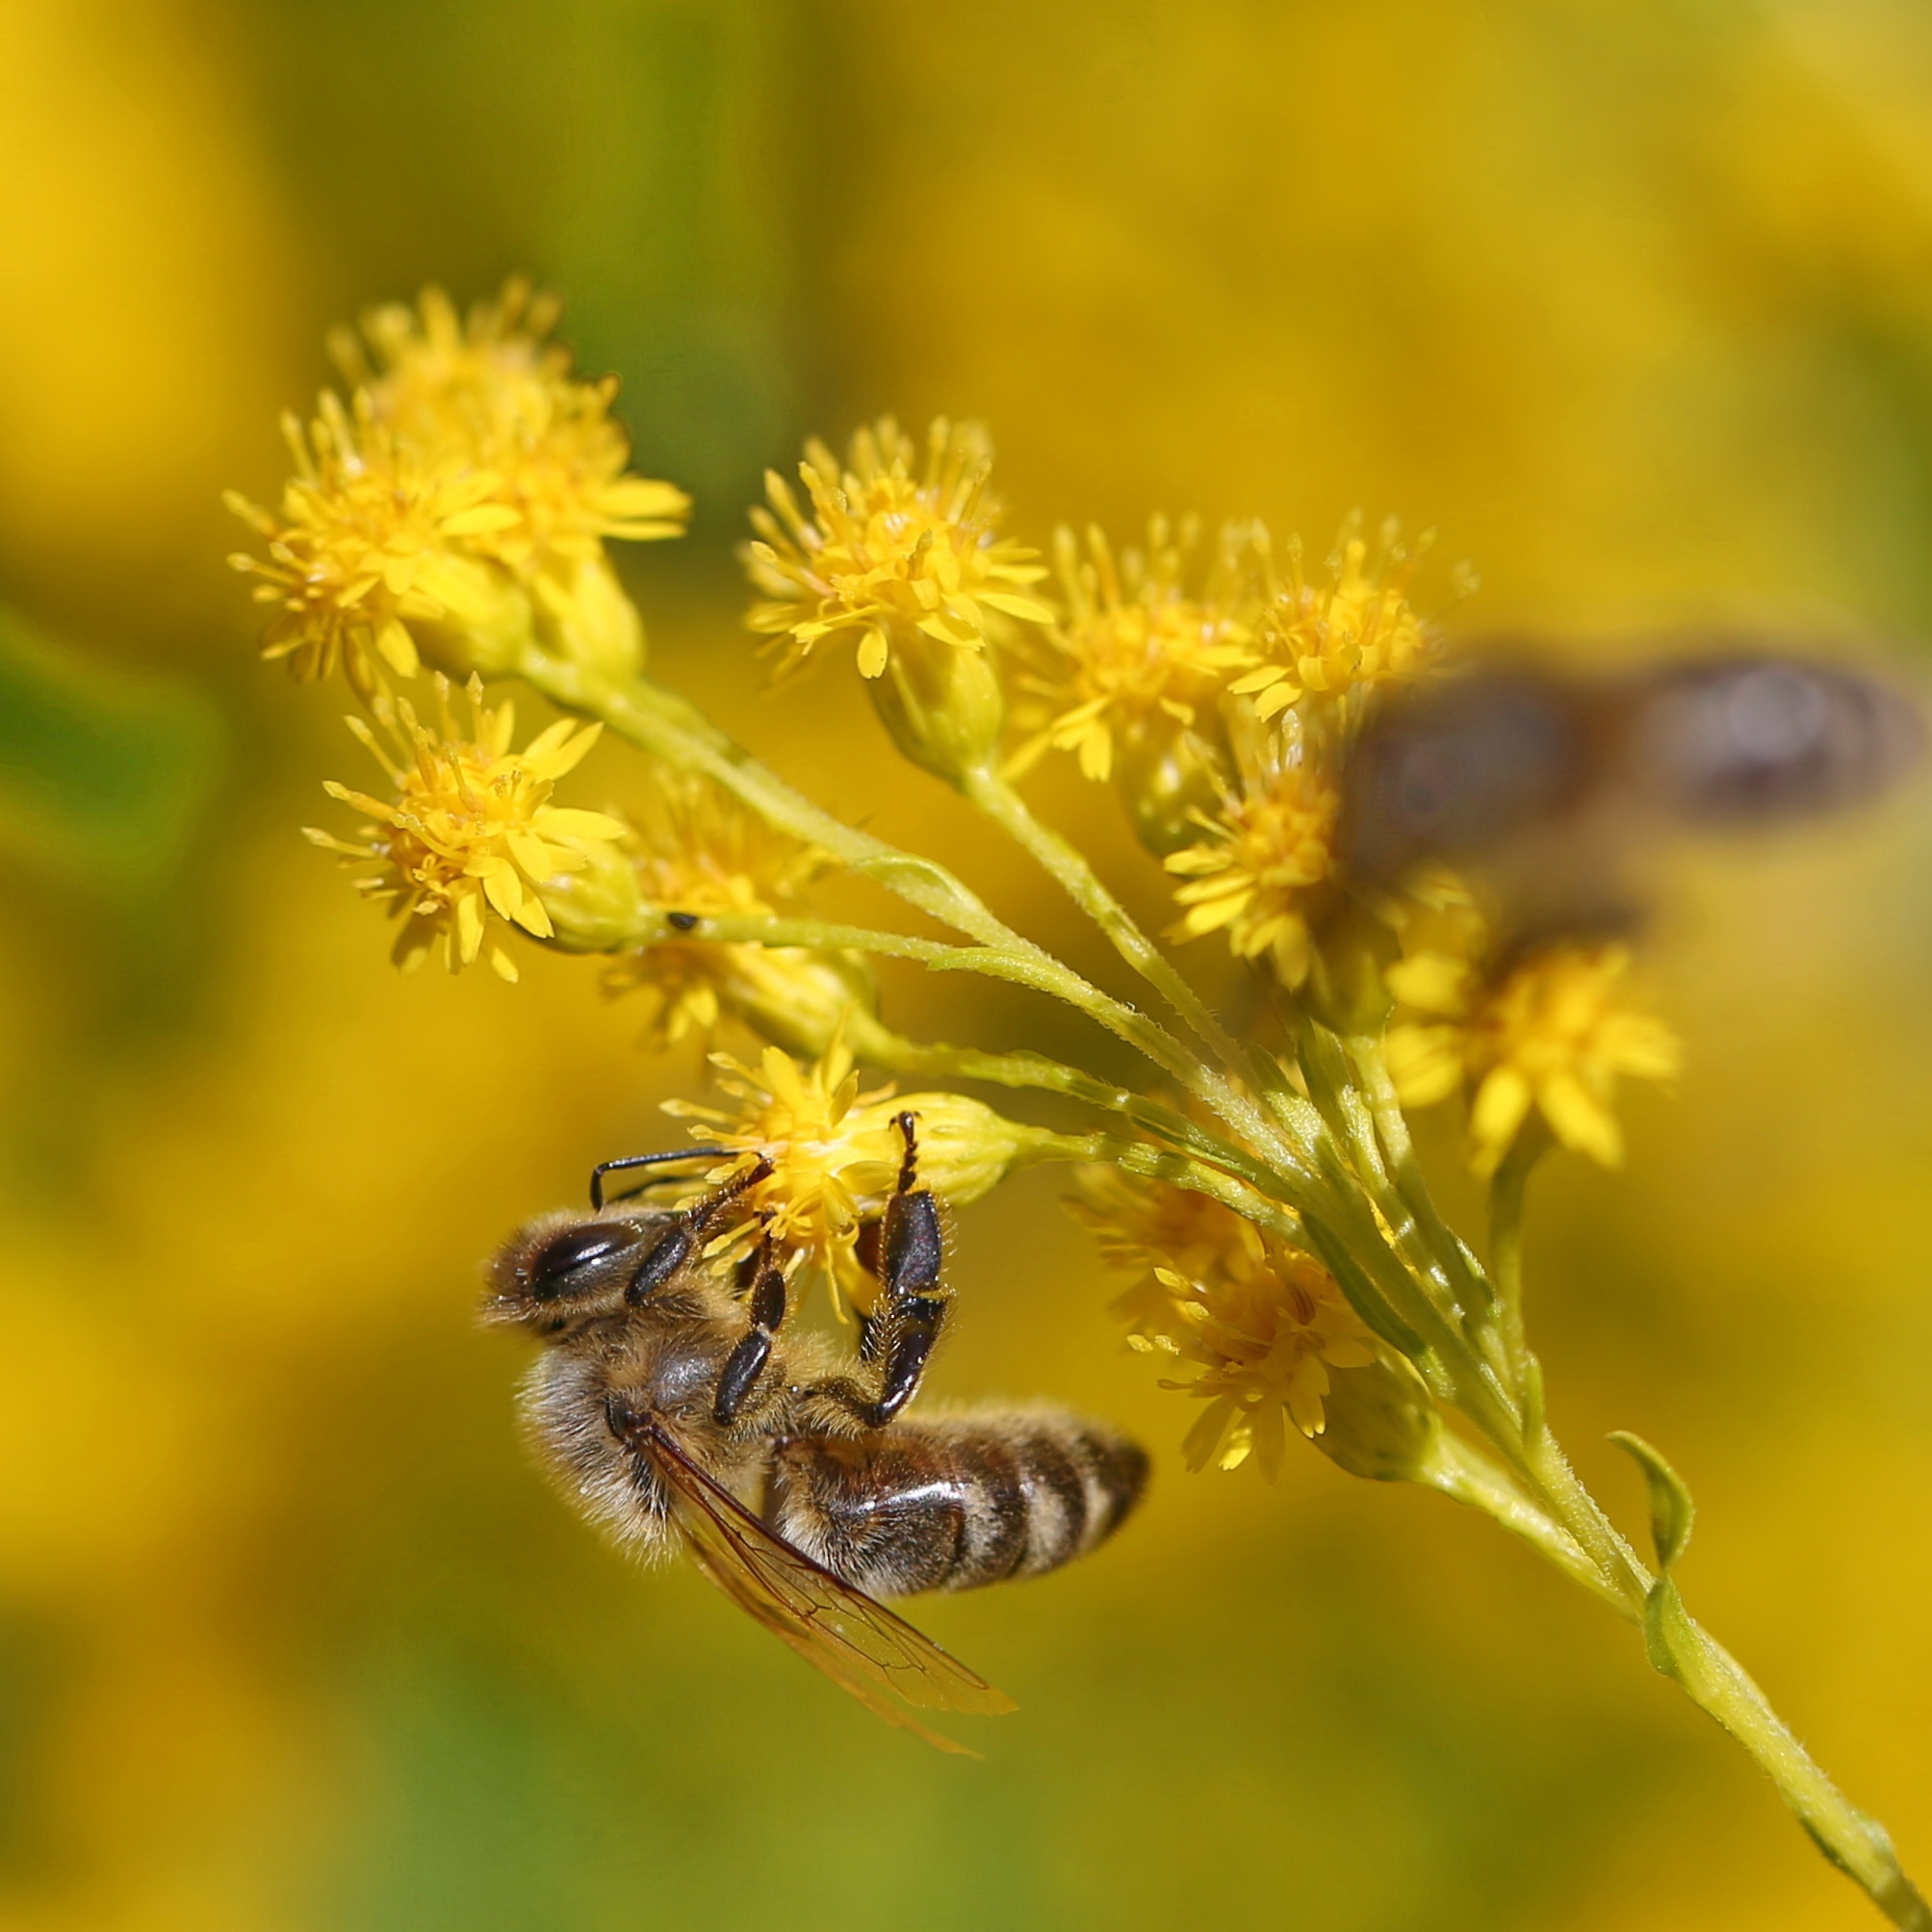
nature, blossom, plant, photography, meadow, prairie, flower, bloom, pollen, insect, macro, yellow, close, flora, fauna, invertebrate, wildflower, close up, bee, collect, nectar, apis, macro photography, insect macro, honey bee, pollinator, membrane winged insect